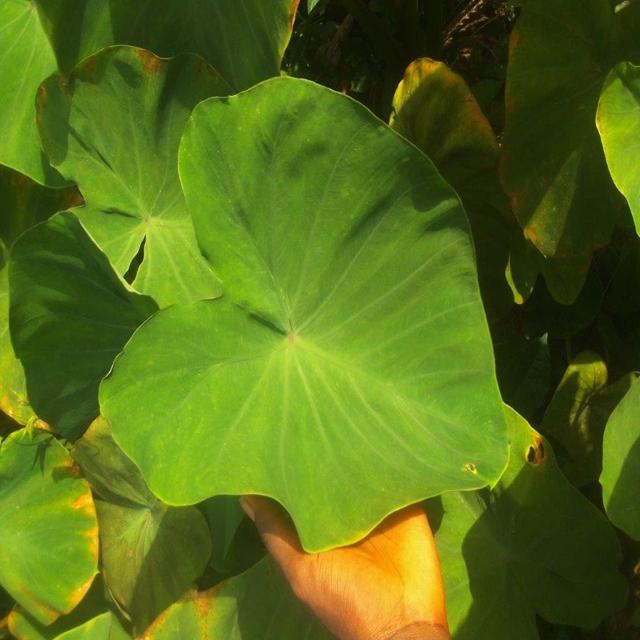
Label: Healthy